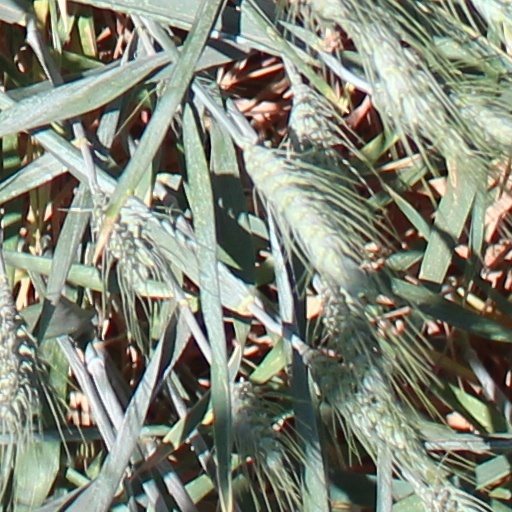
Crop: wheat